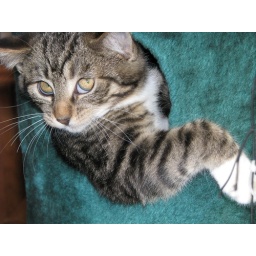
Ricky in the cat tree right after we got it